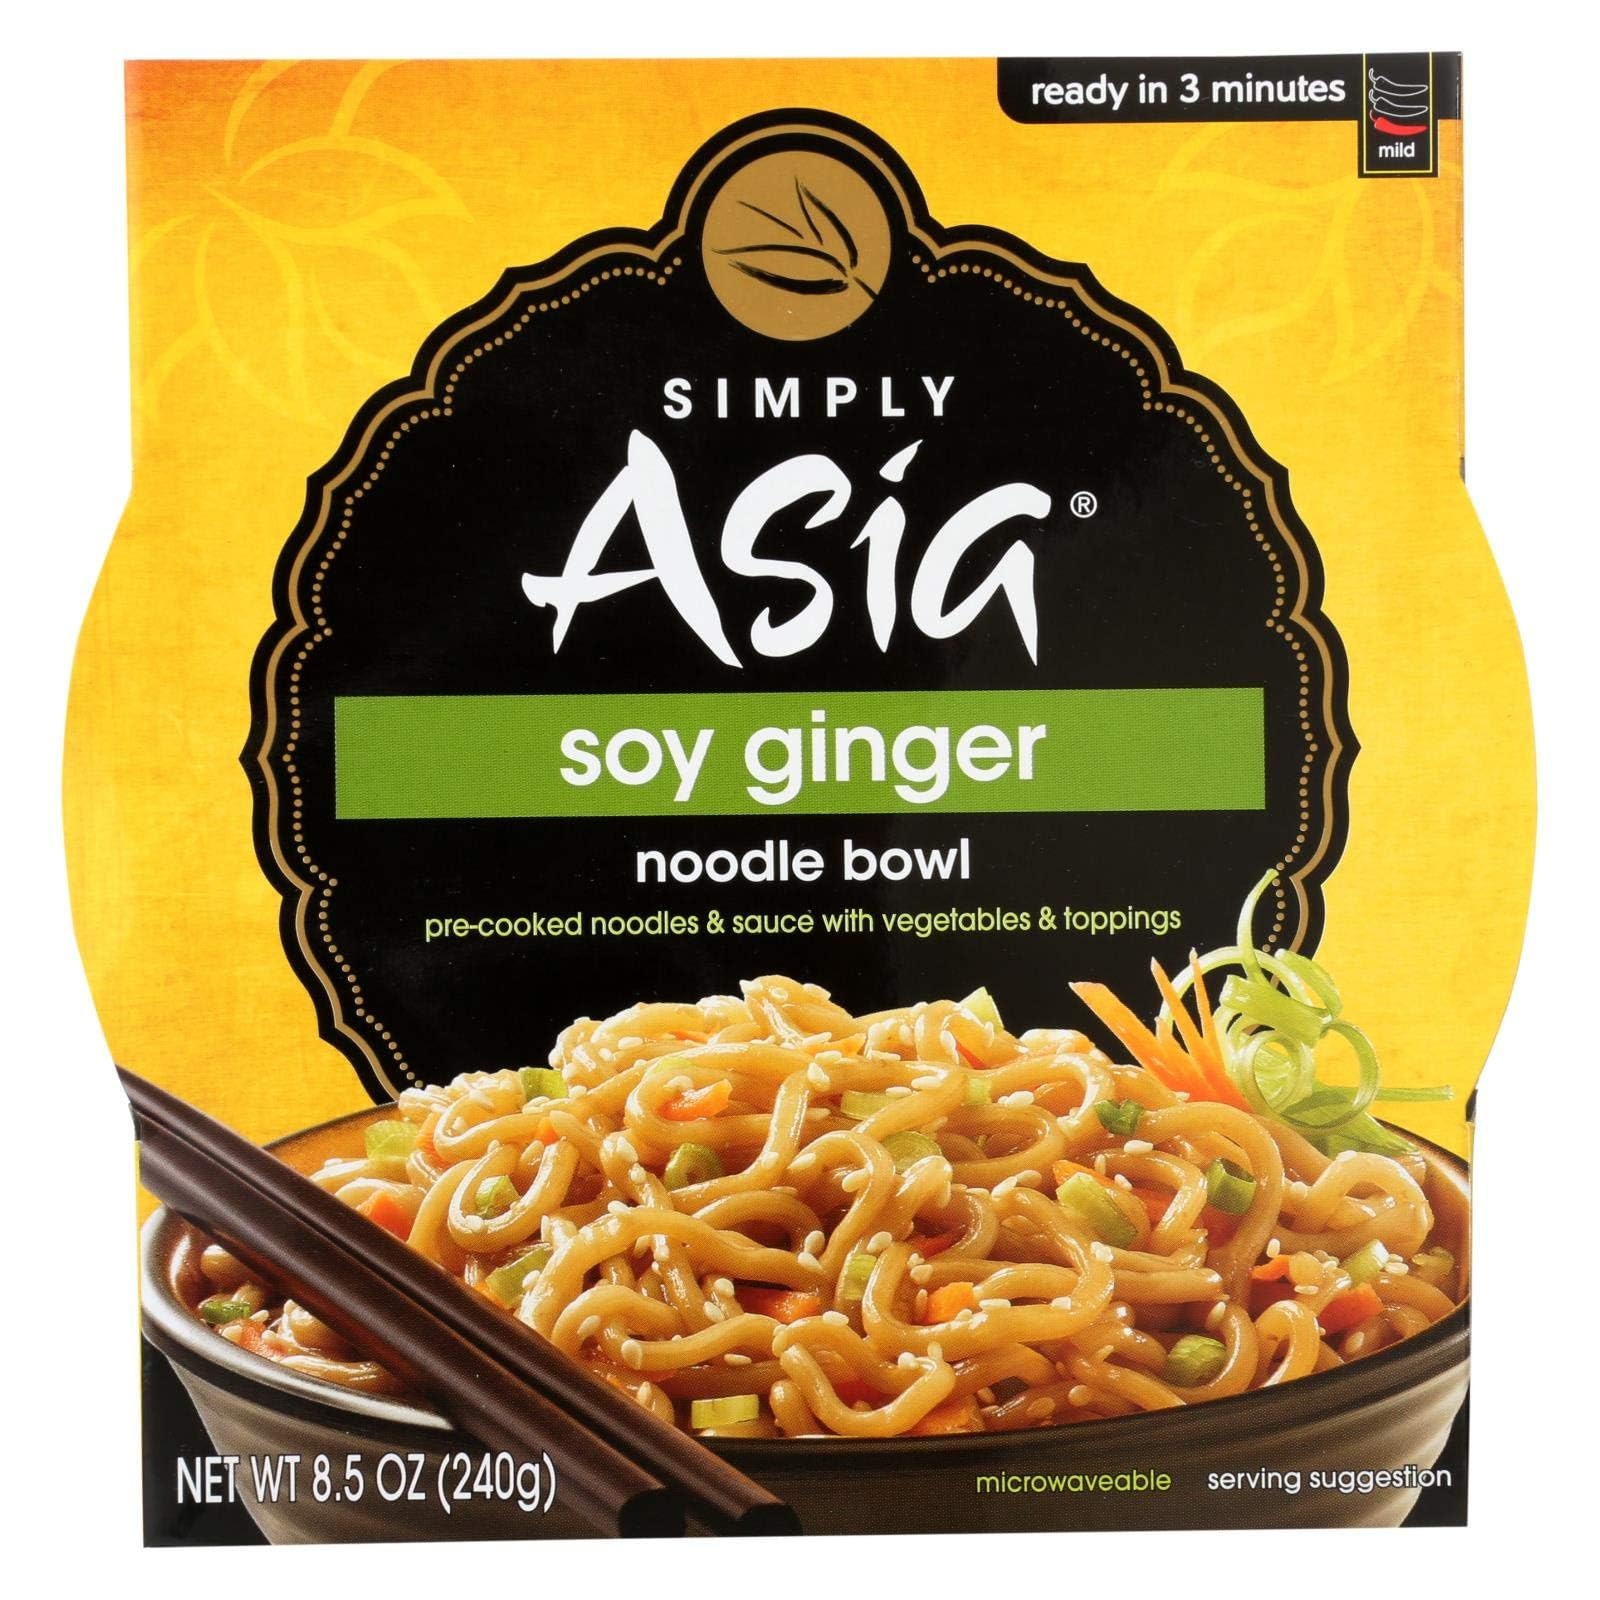
Item Name: Simply Asia Soy Ginger Noodle Bowl (6x8.5 OZ)6
Value: 51.0
Unit: Ounce

Price: 4.35